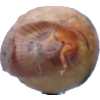
Label: onion